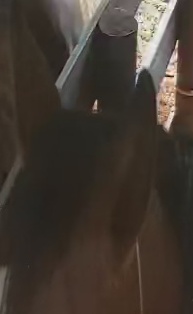
Face region: ears (position_of_ears)
Pain indicator: moderately_present